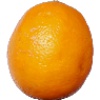
Label: Lemon Meyer 1